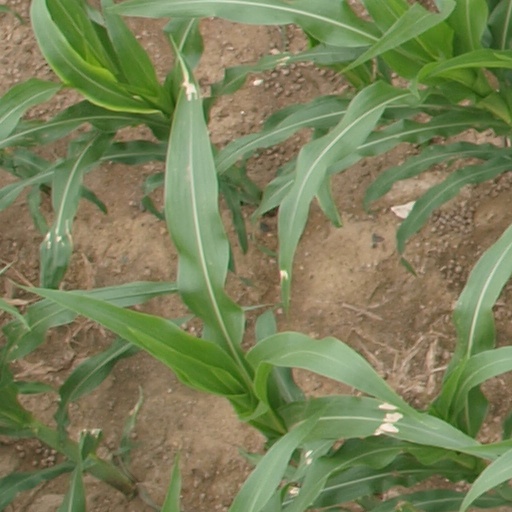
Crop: maize; corn